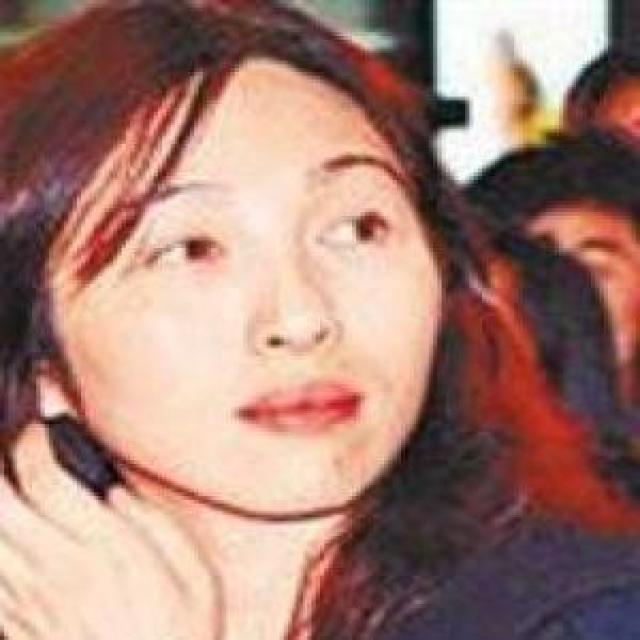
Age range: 21-44